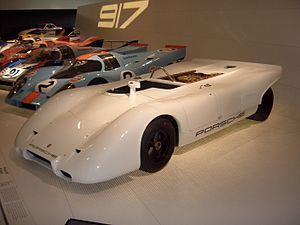
La Porsche 917 est une voiture de course du constructeur allemand Porsche. Elle s'est illustrée notamment aux 24 Heures du Mans 1970 et 1971.